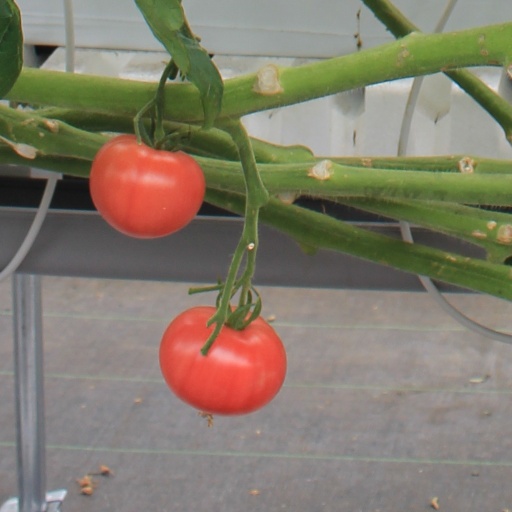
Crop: tomato